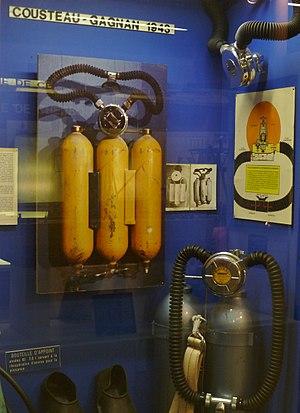
Invention du détendeur du scaphrandre autonome par Jacques-Yves Cousteau et Émile Gagnan